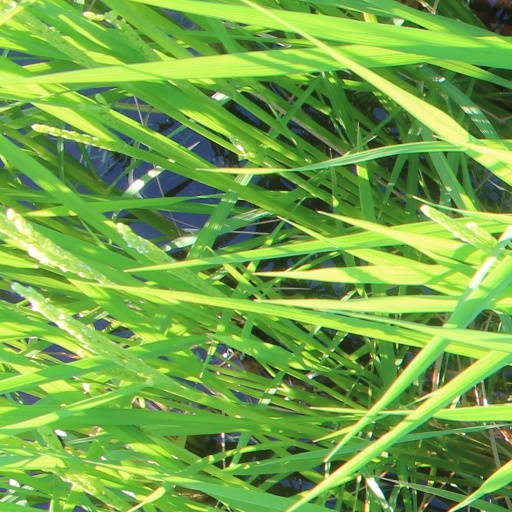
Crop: rice